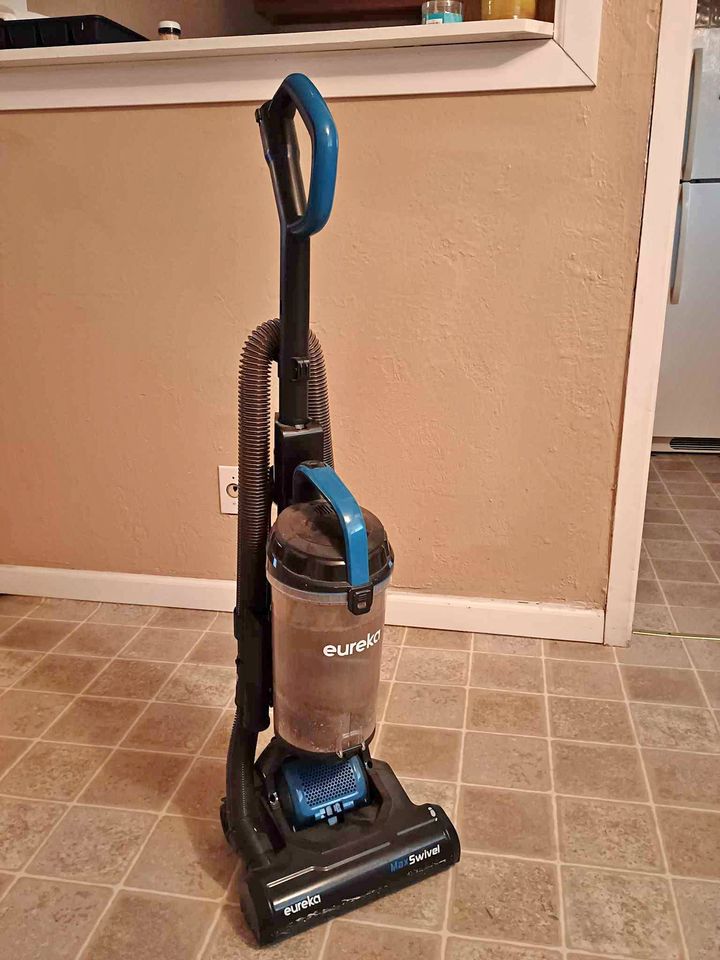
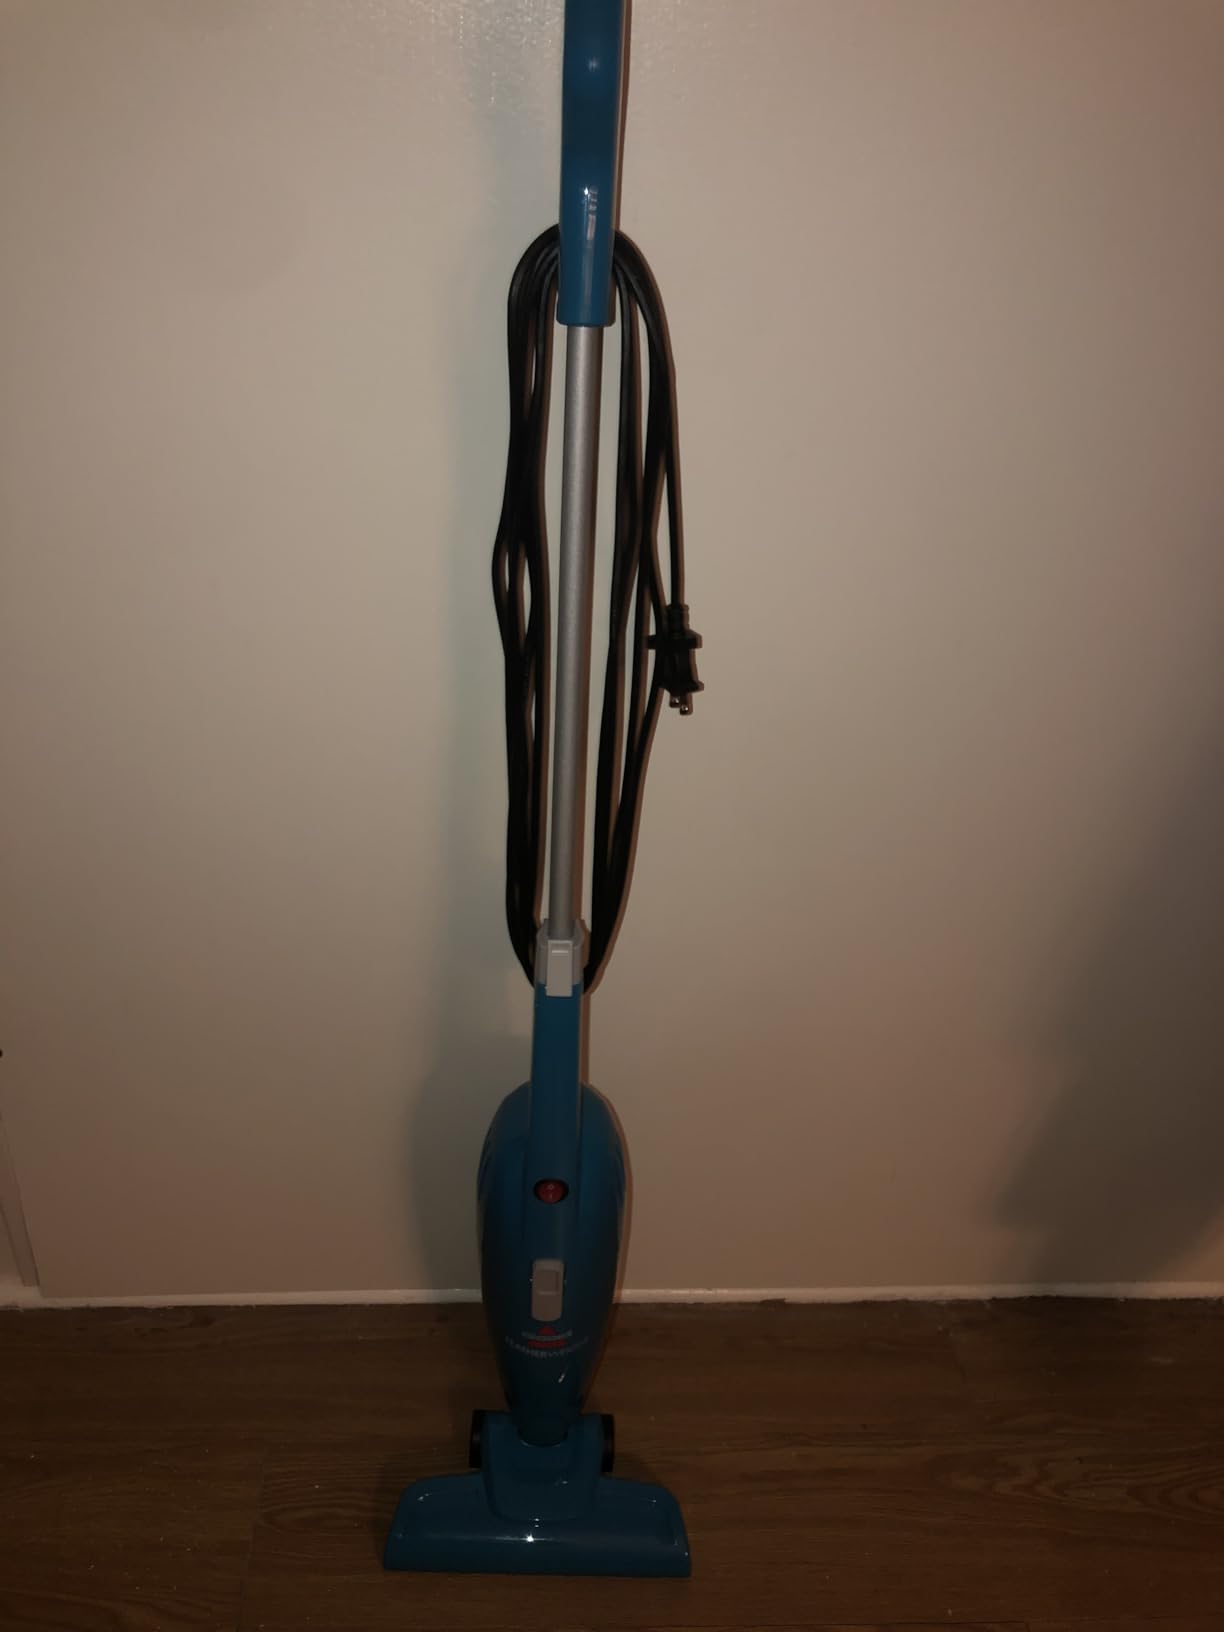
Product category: items_vacuum
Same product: no